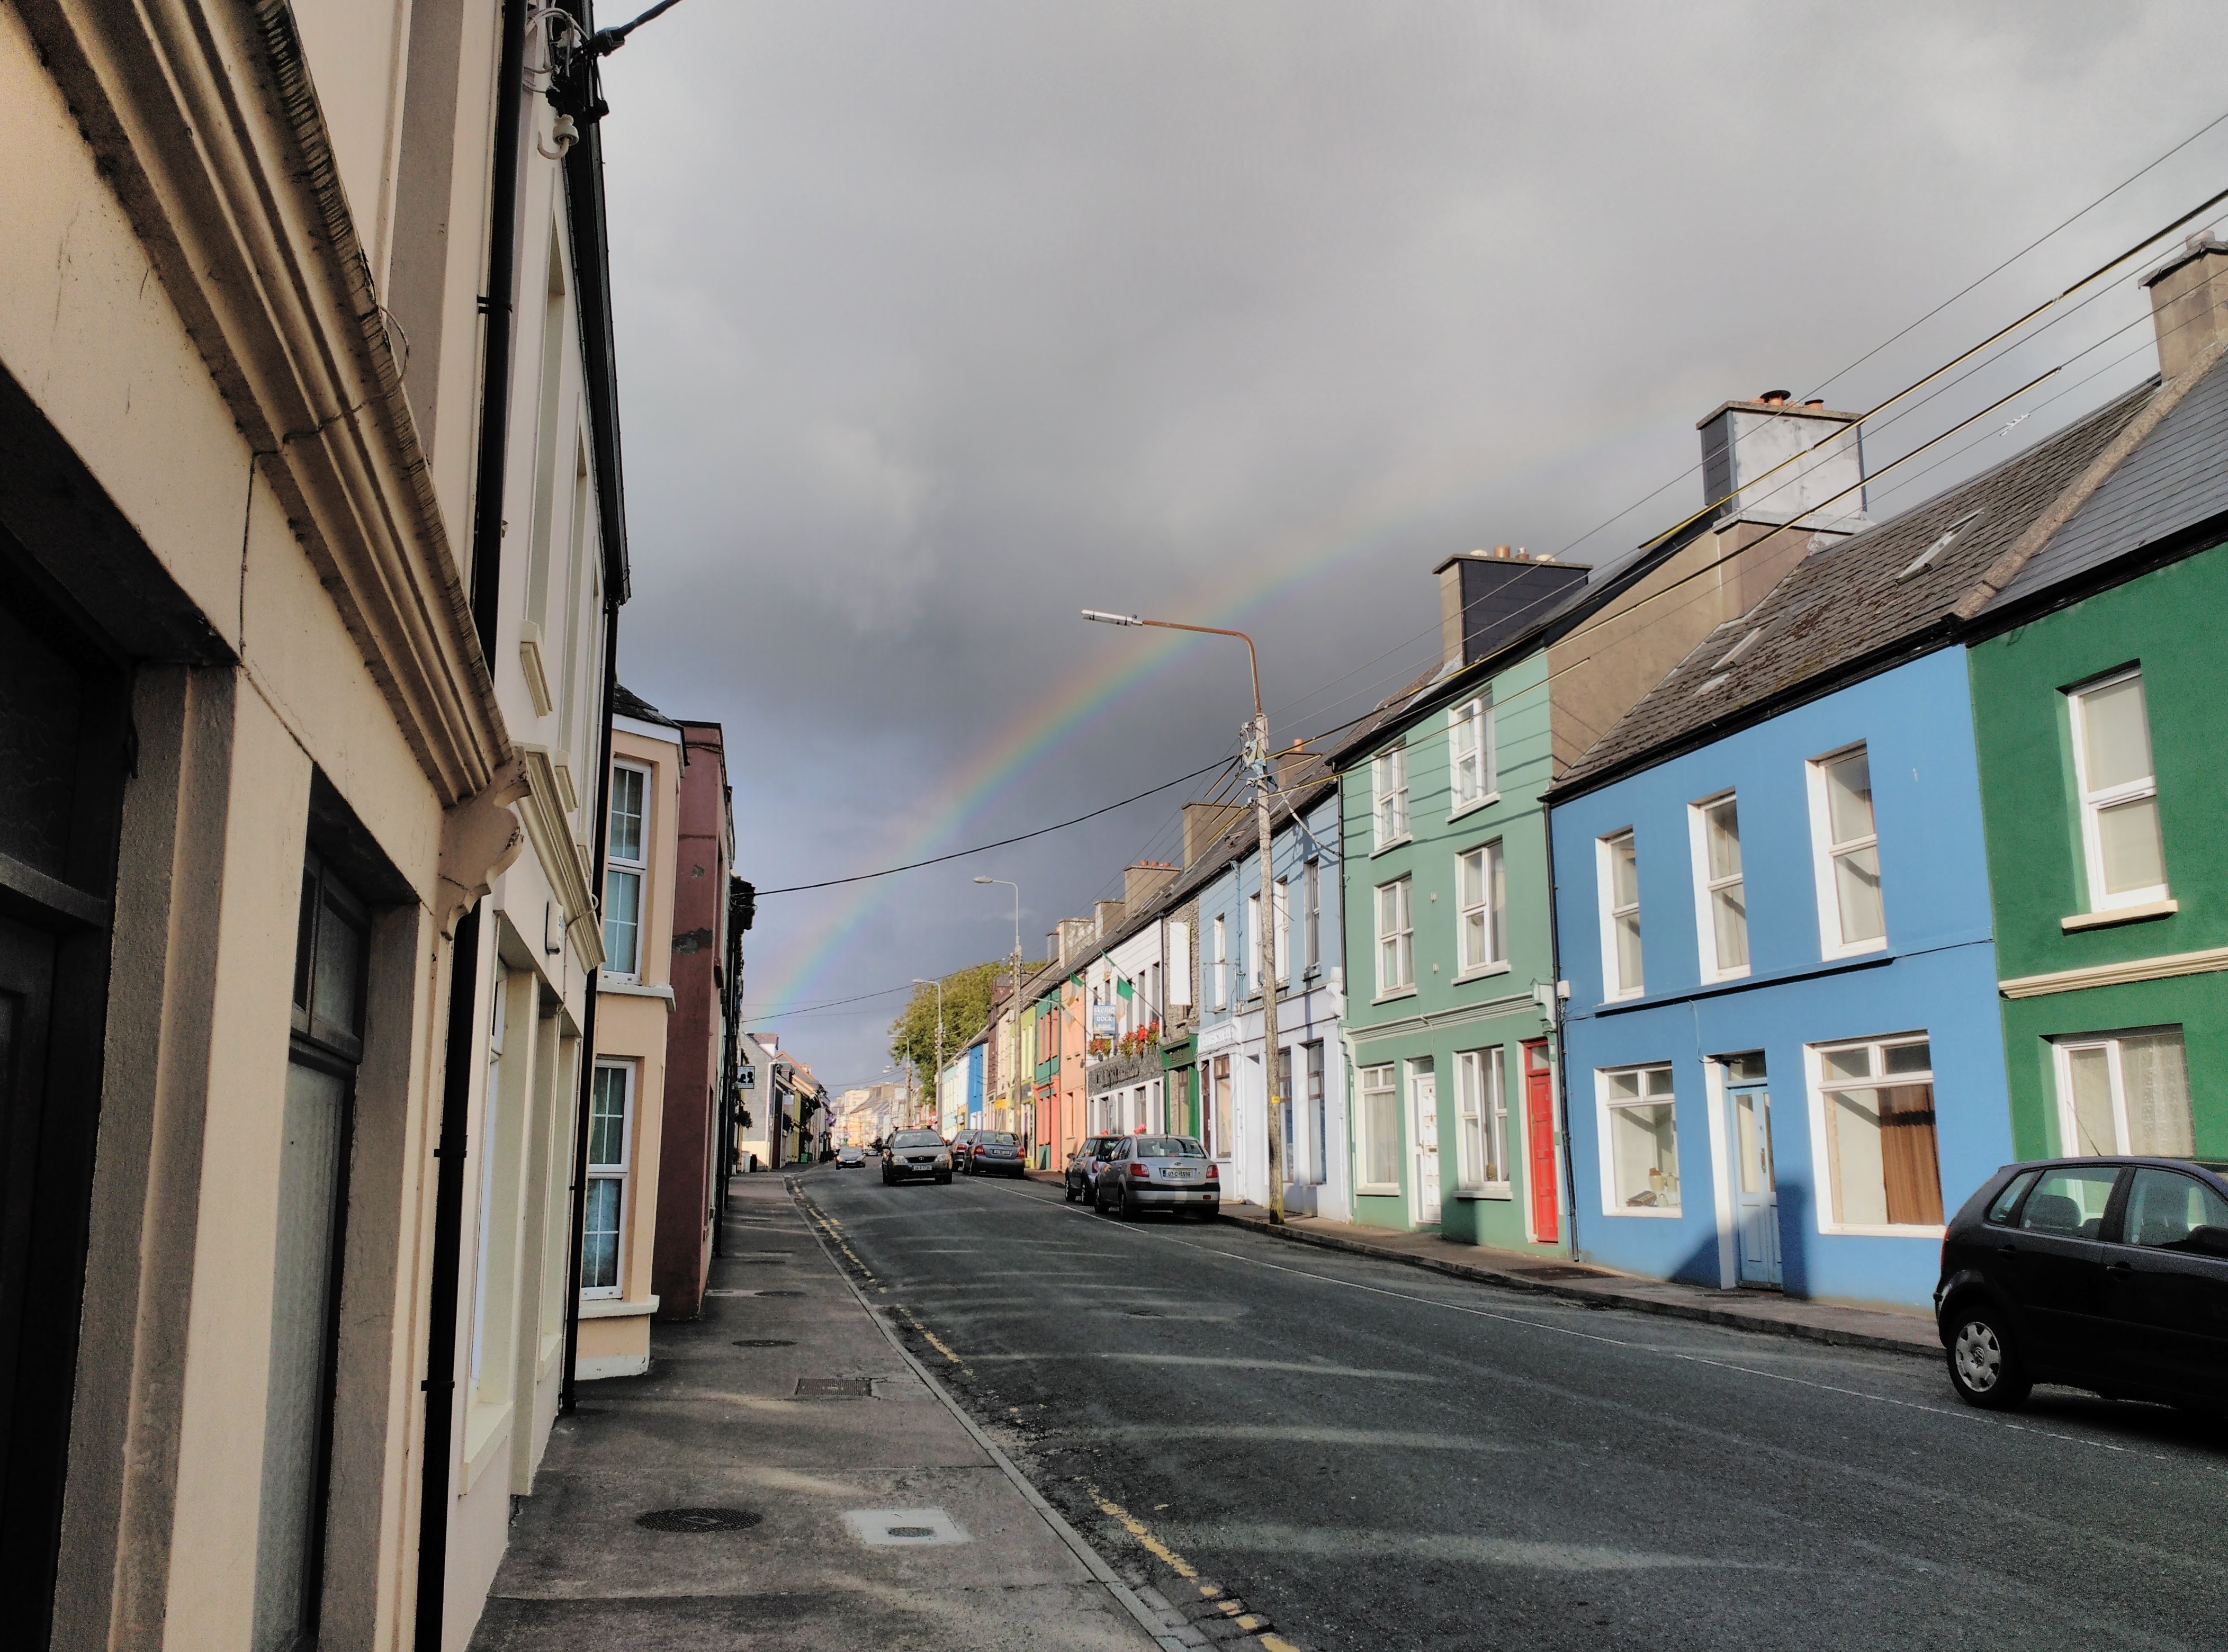
road, street, town, alley, city, cityscape, downtown, transport, suburb, vehicle, lane, infrastructure, neighbourhood, urban area, residential area, human settlement